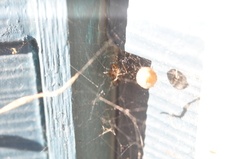
Species: Parasteatoda_tepidariorum